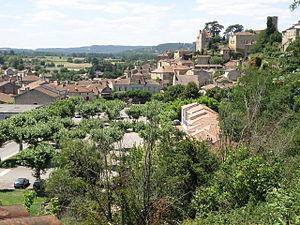
Puy-l’Évêque, commune située dans l’extrême sud-ouest du dép. du Lot (région Midi-Pyrénées, France). Vue générale de la localité. Coup d'œil vers l'ouest-nord-ouest. On aperçoit en haut à droite la silhouette rectangulaire du donjon, vestige de l'ancien palais épiscopal.